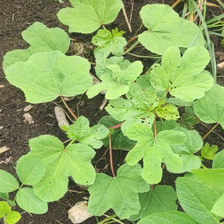
Weed species: Little_Mallow(Malva parviflora)